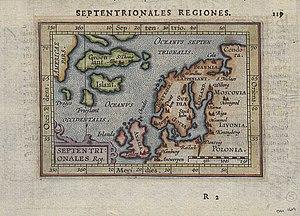
La guerre nordique de Sept Ans a opposé la Suède à une coalition formée du Danemark, de la Pologne et de Lübeck entre 1563 et 1570. Les combats ont continué jusqu'à l'épuisement des belligérants. Le résultat fut un statu quo, aucune des deux parties n'obtenant de gain territorial.